Aaron Taylor (American football, born 1972)

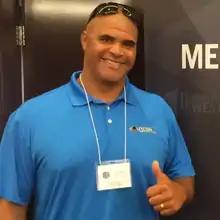
Taylor at 2016 Mountain West Media Days

Aaron Matthew Taylor (born November 14, 1972) is an American former professional football player who was a guard for six seasons in the National Football League (NFL). He played college football for the Notre Dame Fighting Irish and was a two-time All-American. A first-round pick in the 1994 NFL draft, he played professionally for the Green Bay Packers and the San Diego Chargers of the NFL. Taylor works as a college football analyst and television sportscaster. He is the Founder of the Joe Moore Award for the most outstanding offensive line unit in college football - the only major college football award going to a group versus an individual. Taylor is a speaker on teamwork and performance at summits, events, corporate retreats, universities. In 2021, Taylor was inducted into the College Football Hall of Fame